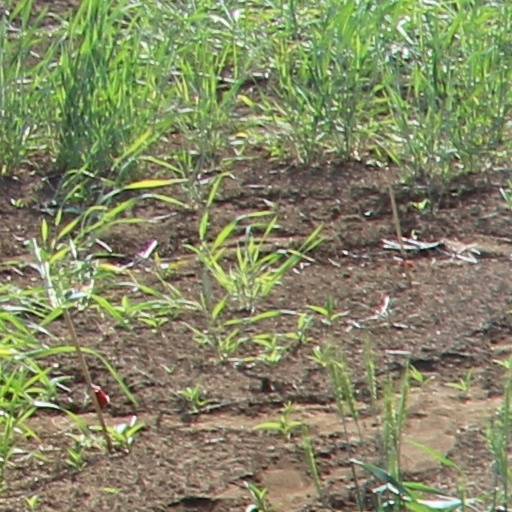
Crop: wheat